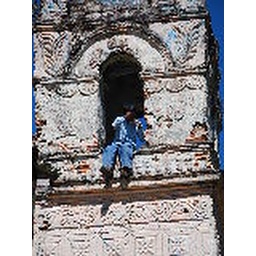
Mayan boy eating popsicle in tower on church